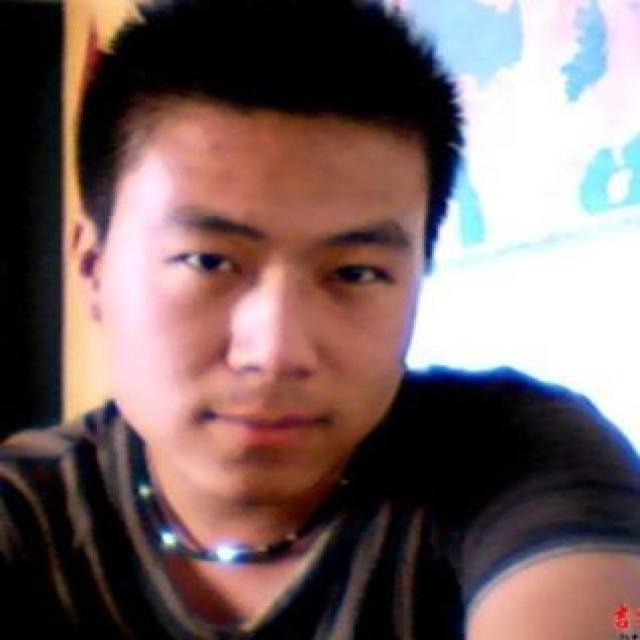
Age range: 21-44